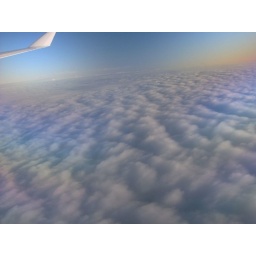
the ocean in the sky